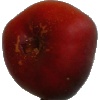
Label: Nectarine Flat 1